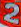
Number: 2